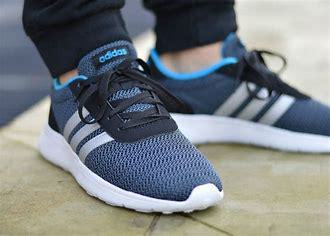
Brand: Adidas
Model: Lite Racer